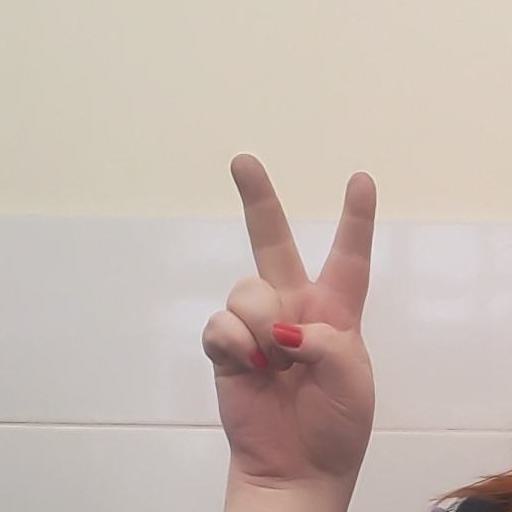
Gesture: peace